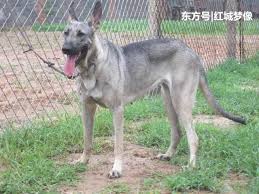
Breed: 258-n000104-Black_sable